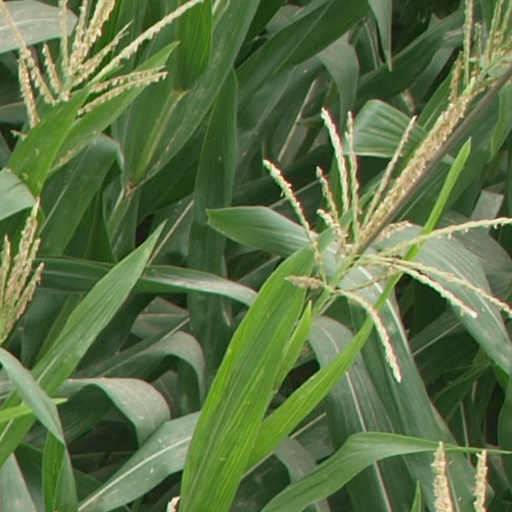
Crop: maize; corn